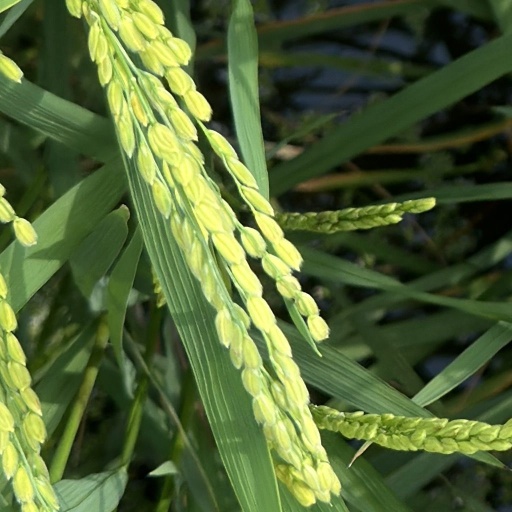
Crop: rice